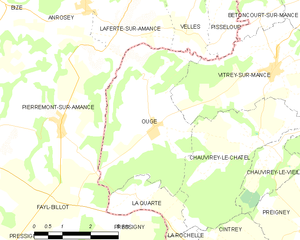
Carte des communes françaises